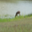
Label: deer